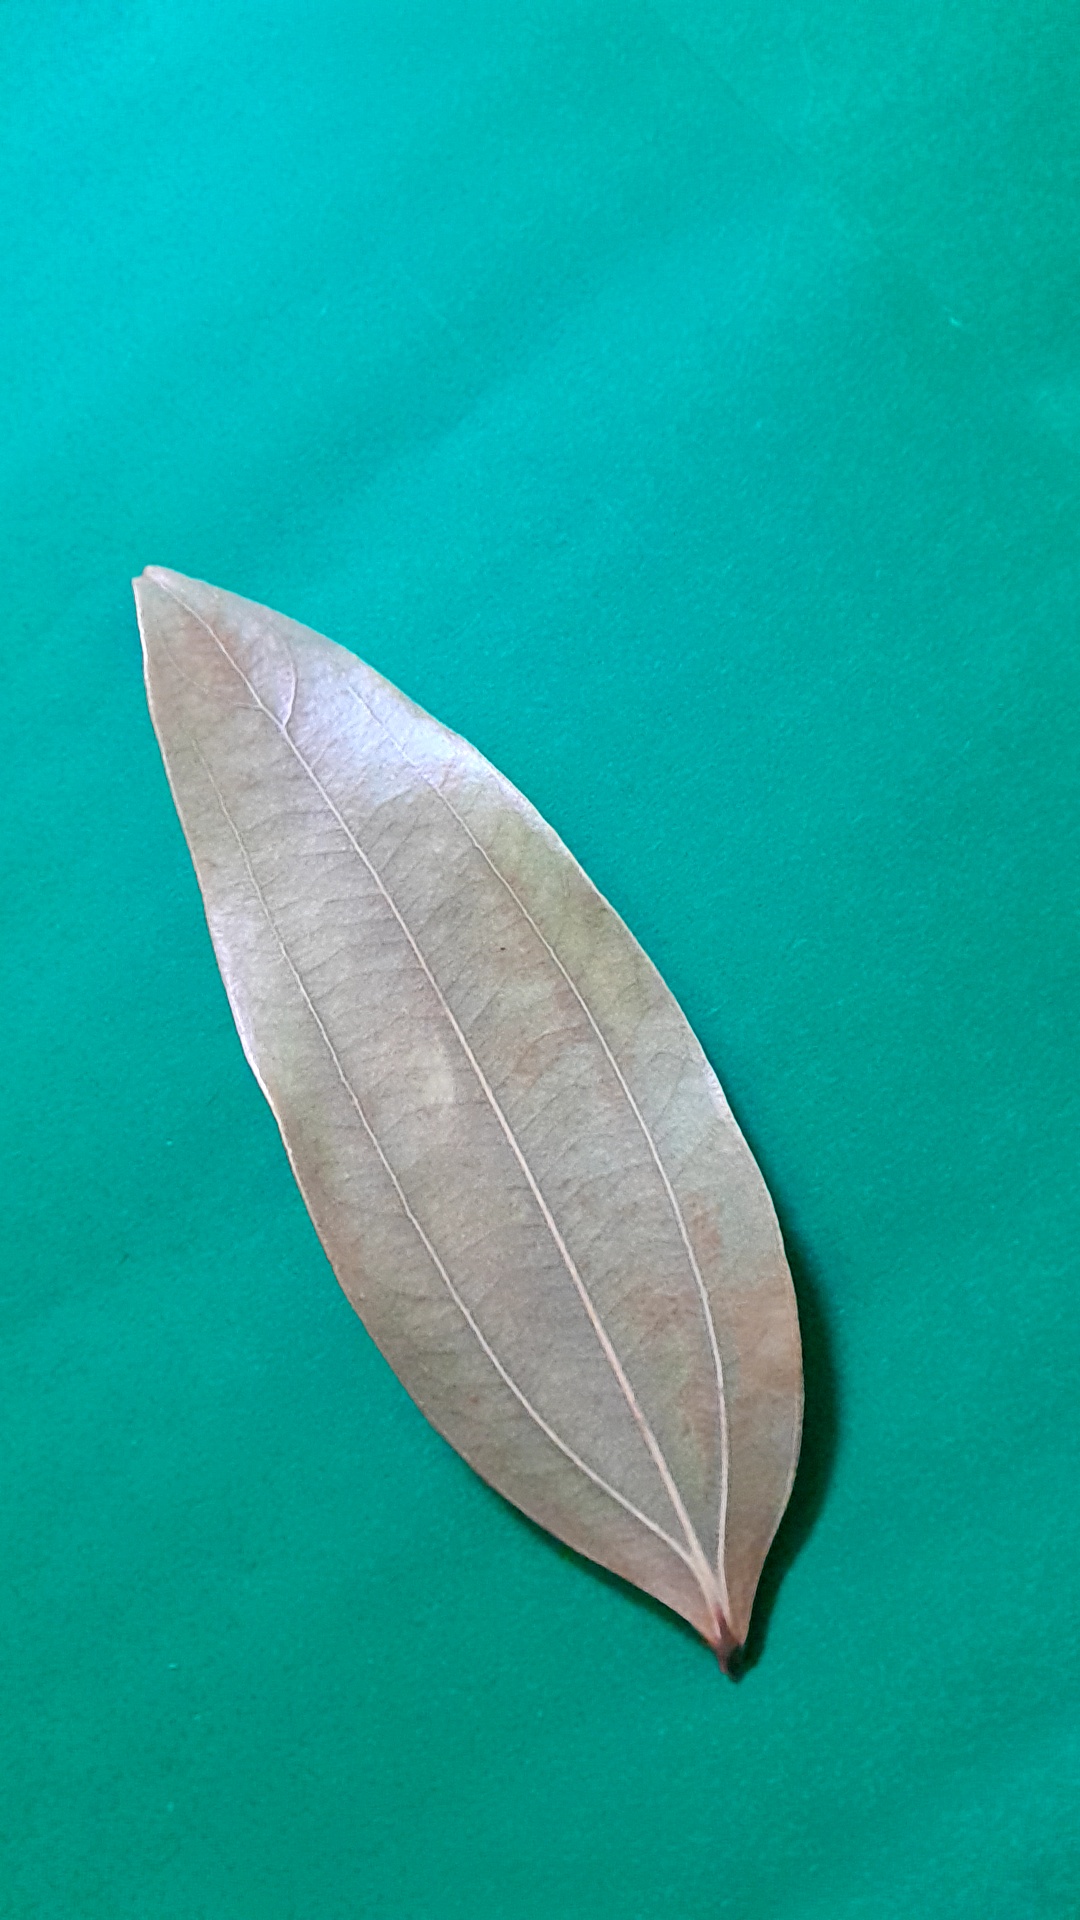
Label: Dry Leaf